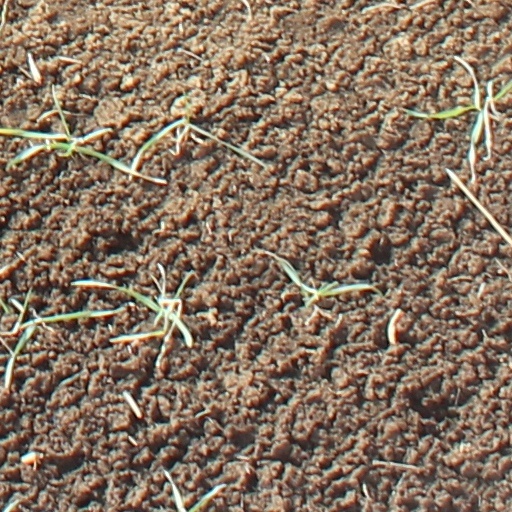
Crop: wheat